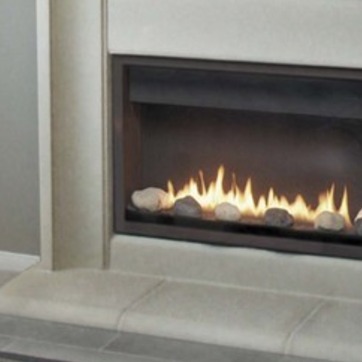
Material: other